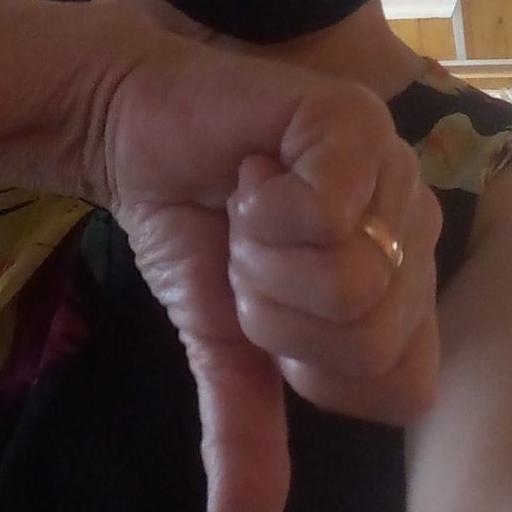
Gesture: dislike